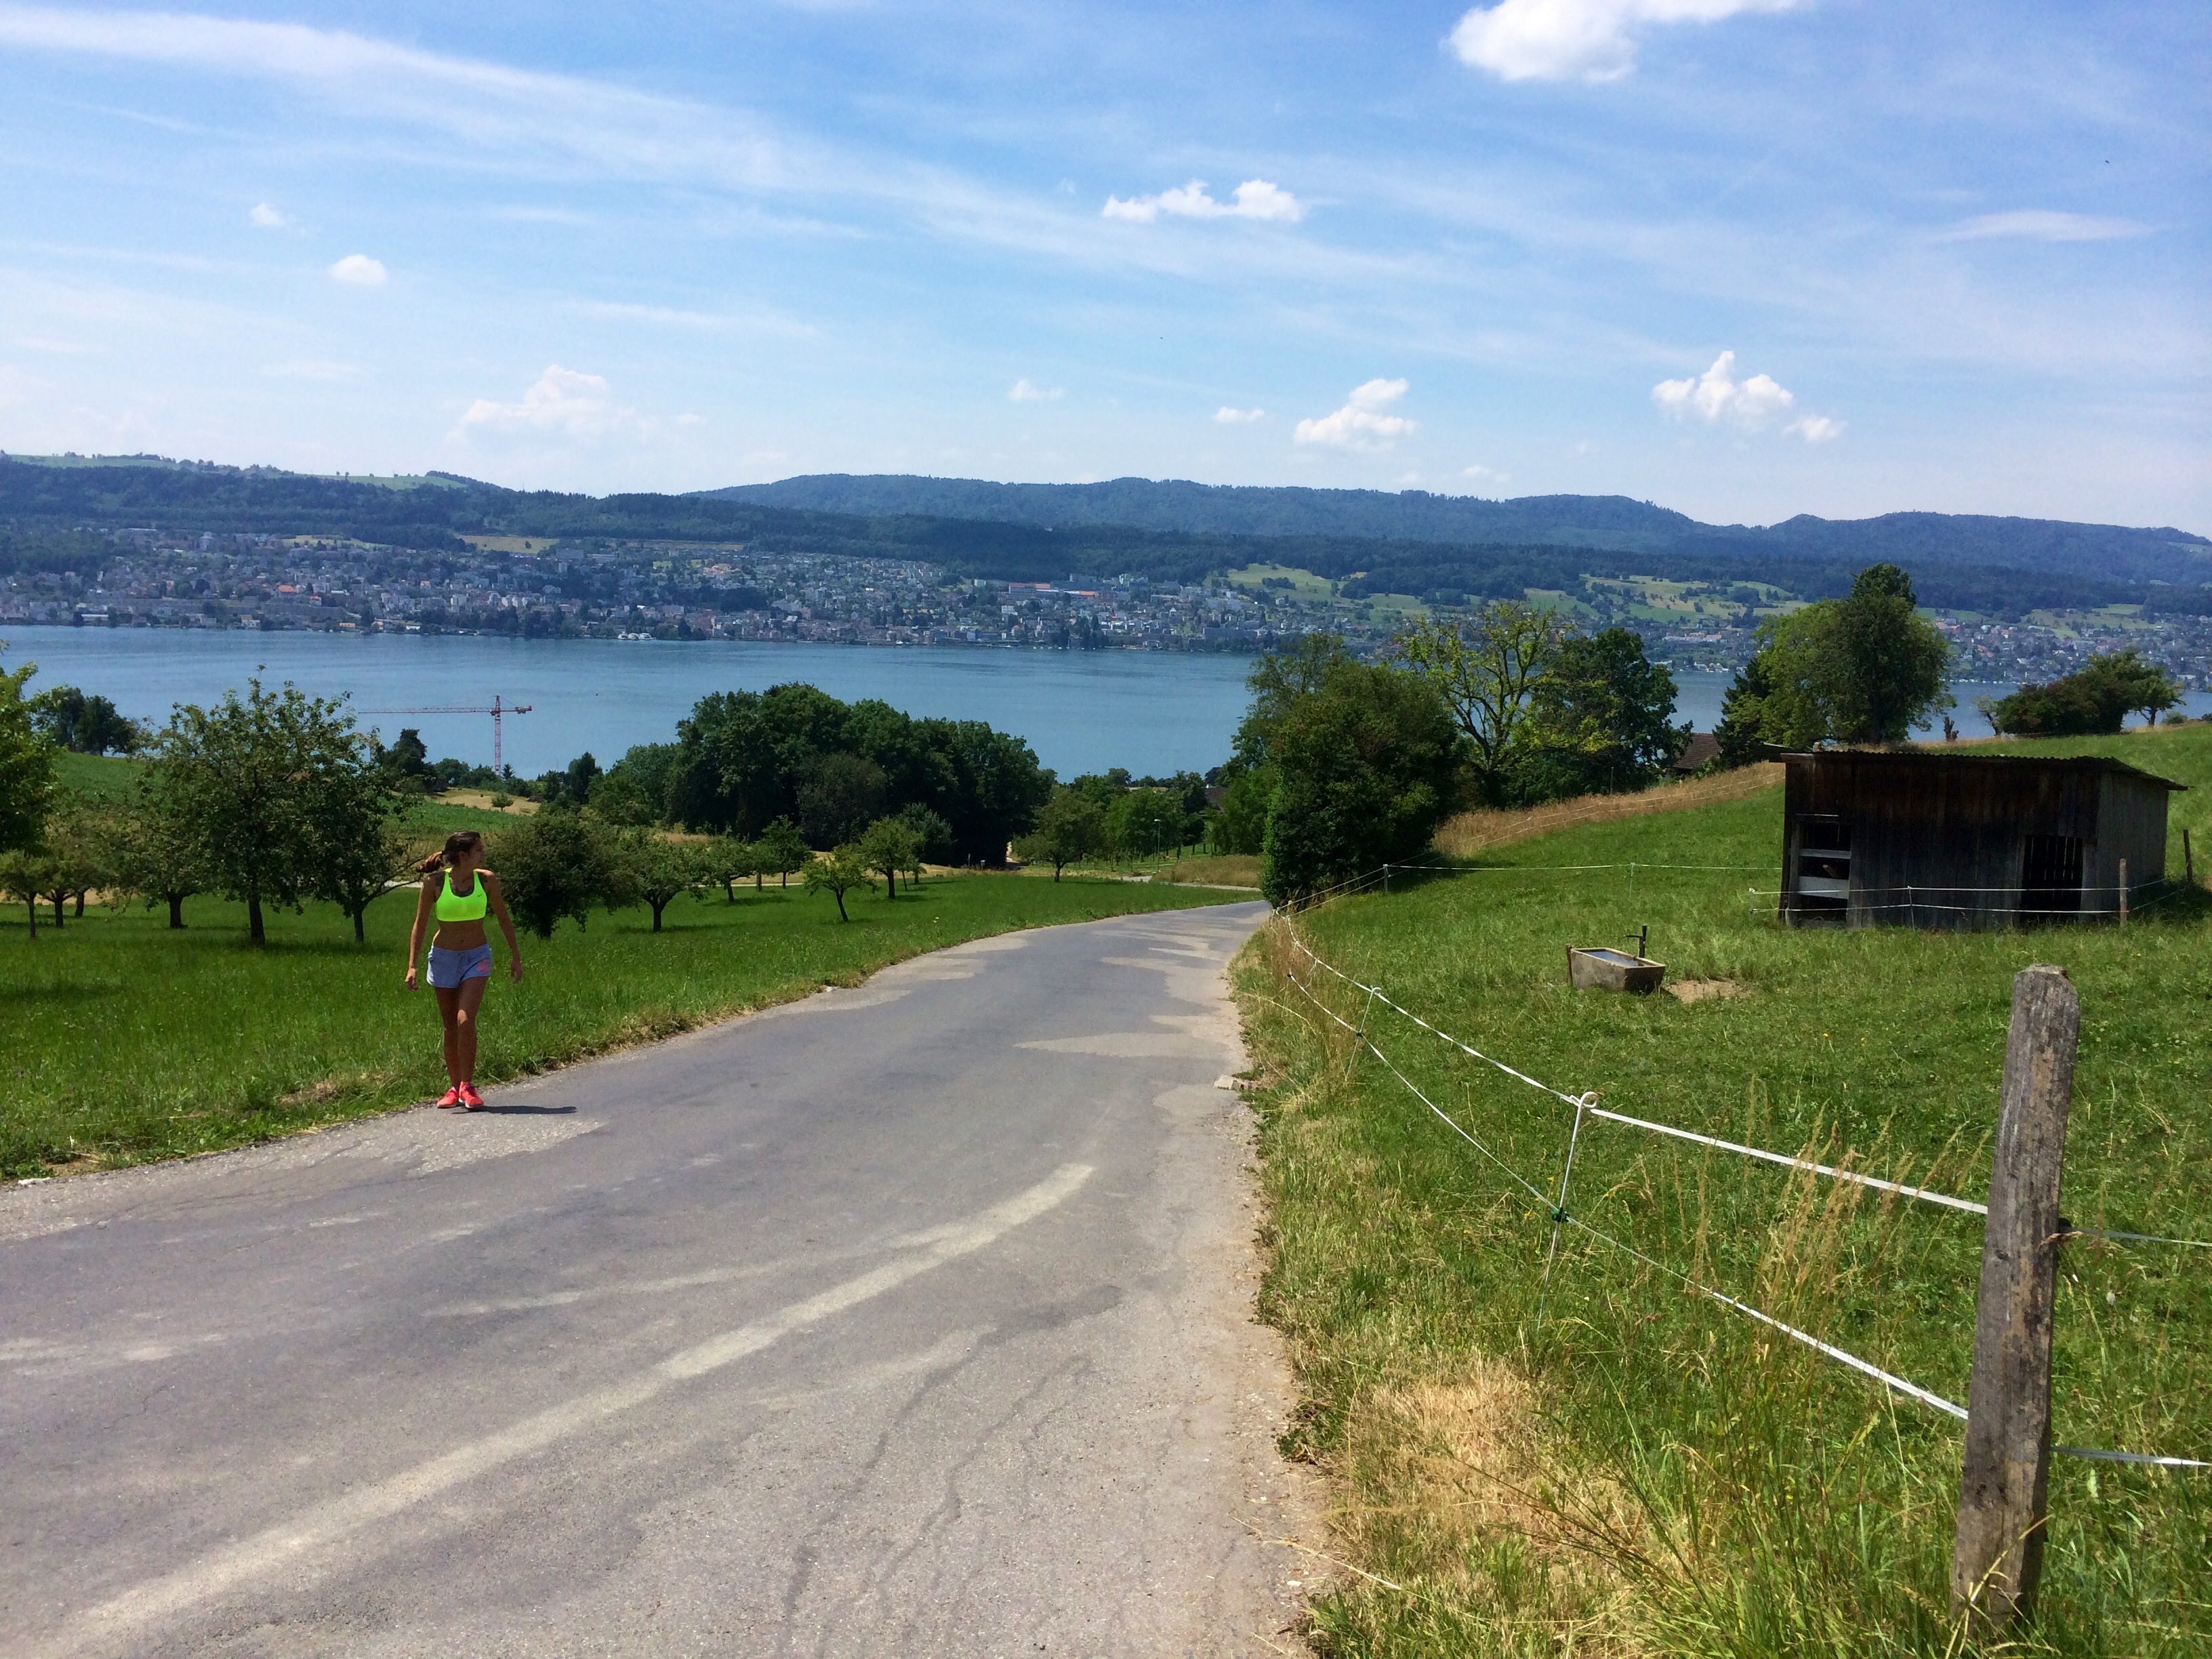
mountain, road, trail, sport, hill, run, switzerland, zurich, rural area, jog, land lot